England–Germany football rivalry

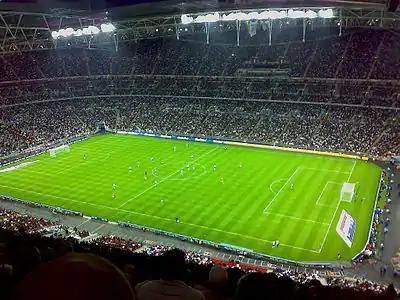
Friendly match between England and Germany at Wembley Stadium on 22 August 2007

England and Germany were drawn to meet each other in the first round group stage of the Euro 2000. Before the game, played on 17 June 2000 in Charleroi, there were violent incidents involving England fans in the town centre, although these were mostly brief and there were no violent confrontations with German fans. Nonetheless, reporting of the violence did to a degree overshadow the match result in some media coverage.